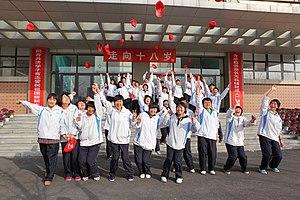
18_NEYC
L'École de Yucai du Nord-Est,